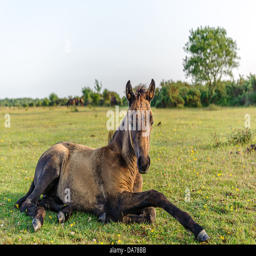
foal resting in the sunshine